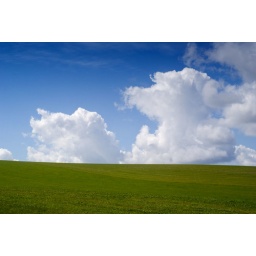
Clouds over a grass field